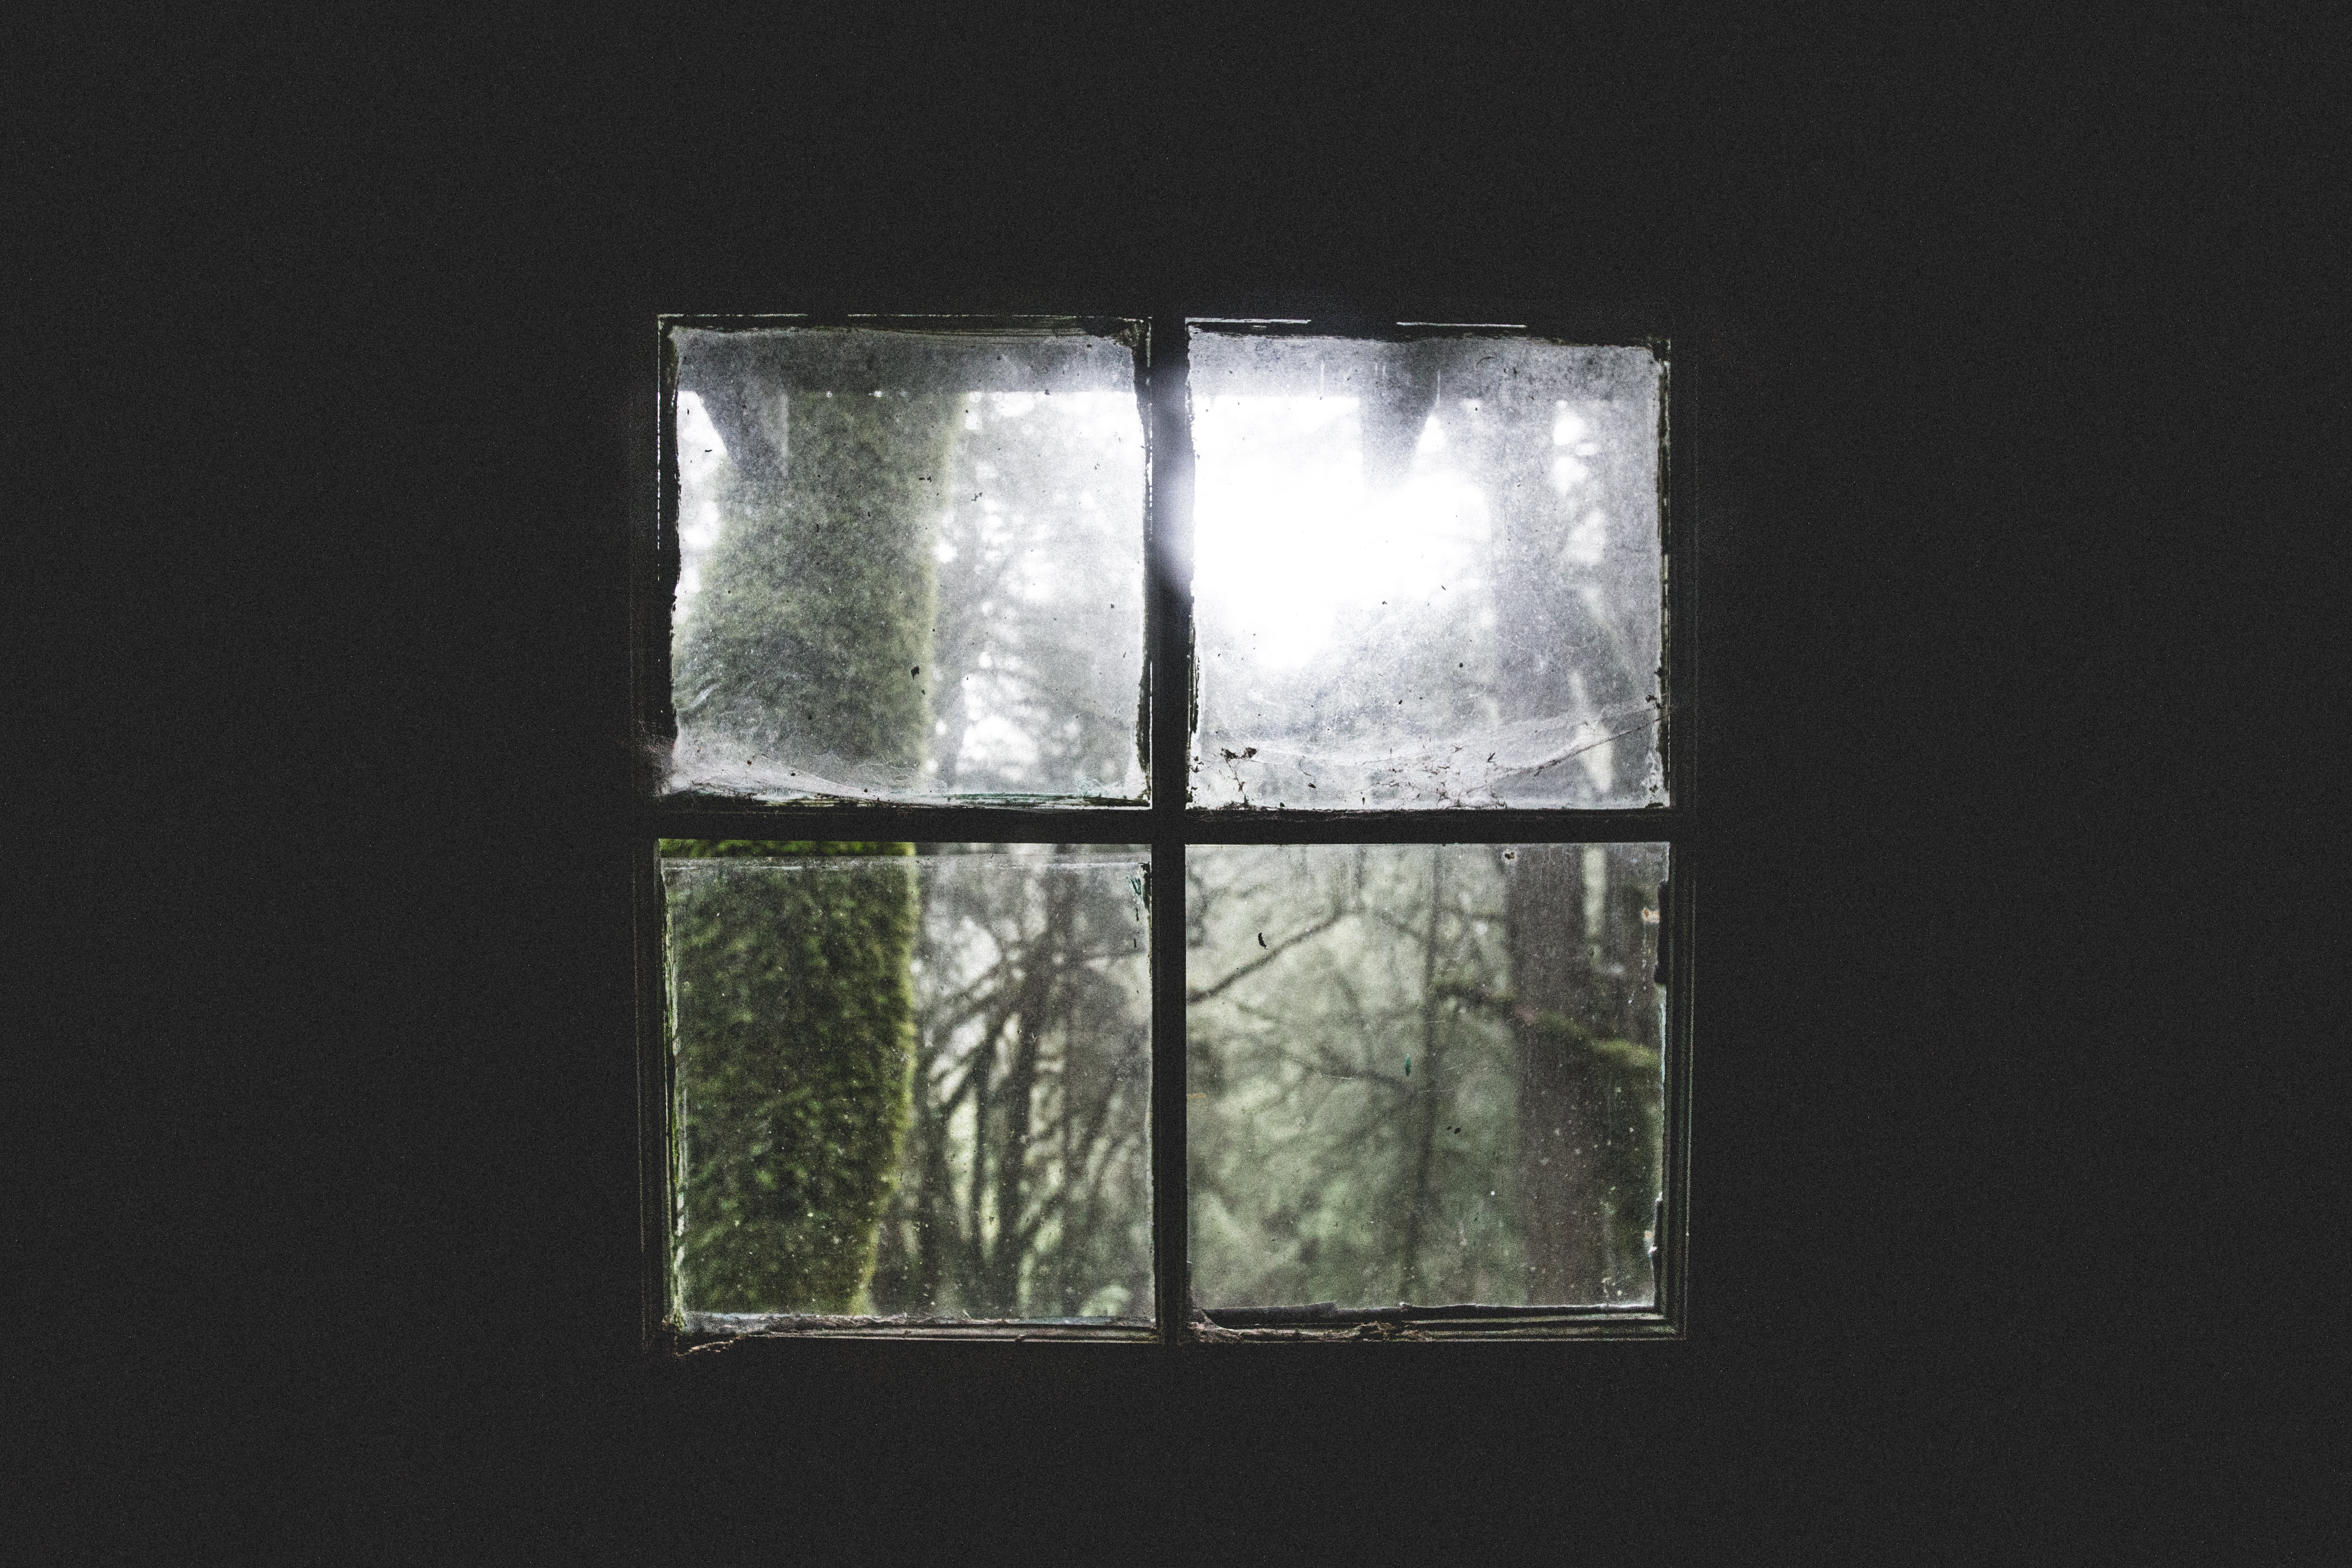
forest, light, window, glass, dark, dirty, lighting, light fixture, picture frame, modern art, sconce